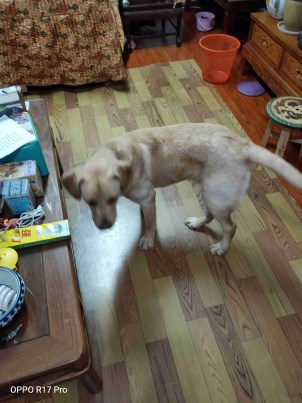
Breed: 3580-n000122-Labrador_retriever